Light-emitting diode

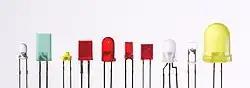

There are RGBW LEDs that combine RGB units with a phosphor white LED on the market. Doing so retains the extremely tunable color of RGB LEDs, but allows color rendering and efficiency to be optimized when a color close to white is selected.